Knights of Pythias of North America, South America, Europe, Asia, Africa and Australia

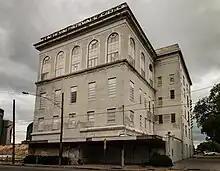
Knights of Pythias Temple, Dallas, Texas

The Colored Knights of Pythias constructed buildings called temples to house each lodge. The temples provided space for lodge meetings and frequently provided office space for African American professionals and the fraternal society's insurance business.